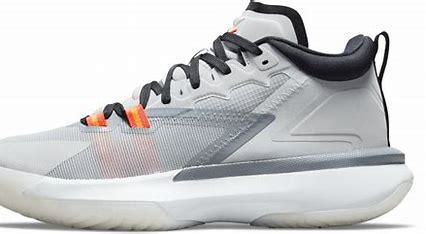
Brand: Jordan
Model: Zion 1